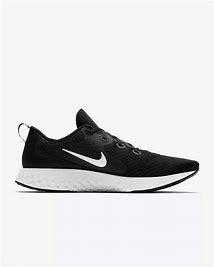
Brand: Nike
Model: Legend React